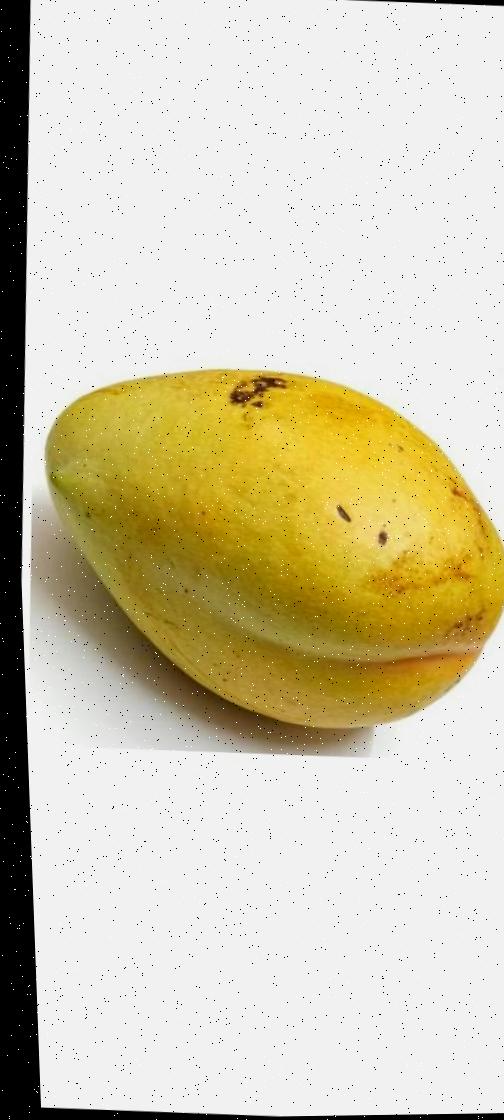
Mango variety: Bari-11